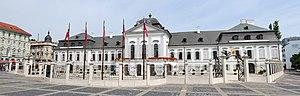
Bratislava est la capitale de la Slovaquie indépendante depuis 1993, située dans le sud-ouest du pays, à proximité des frontières avec l'Autriche, la Hongrie et la Tchéquie d'une part et de la capitale autrichienne, Vienne, d'autre part.
La Slovaquie, en forme longue la République slovaque, en slovaque : Slovensko et Slovenská republika, est un pays situé en Europe centrale, au cœur de l'Europe continentale et à l'est de l'Union européenne, dont elle est membre depuis 2004. Ses pays frontaliers sont la Pologne au nord, l'Ukraine à l'est, la Hongrie au sud, l'Autriche à l'ouest et la Tchéquie à l'ouest-nord-ouest. Du 28 octobre 1918 au 21 mars 1939, puis du 4 avril 1945 au 31 décembre 1992, elle a fait partie de la Tchécoslovaquie.